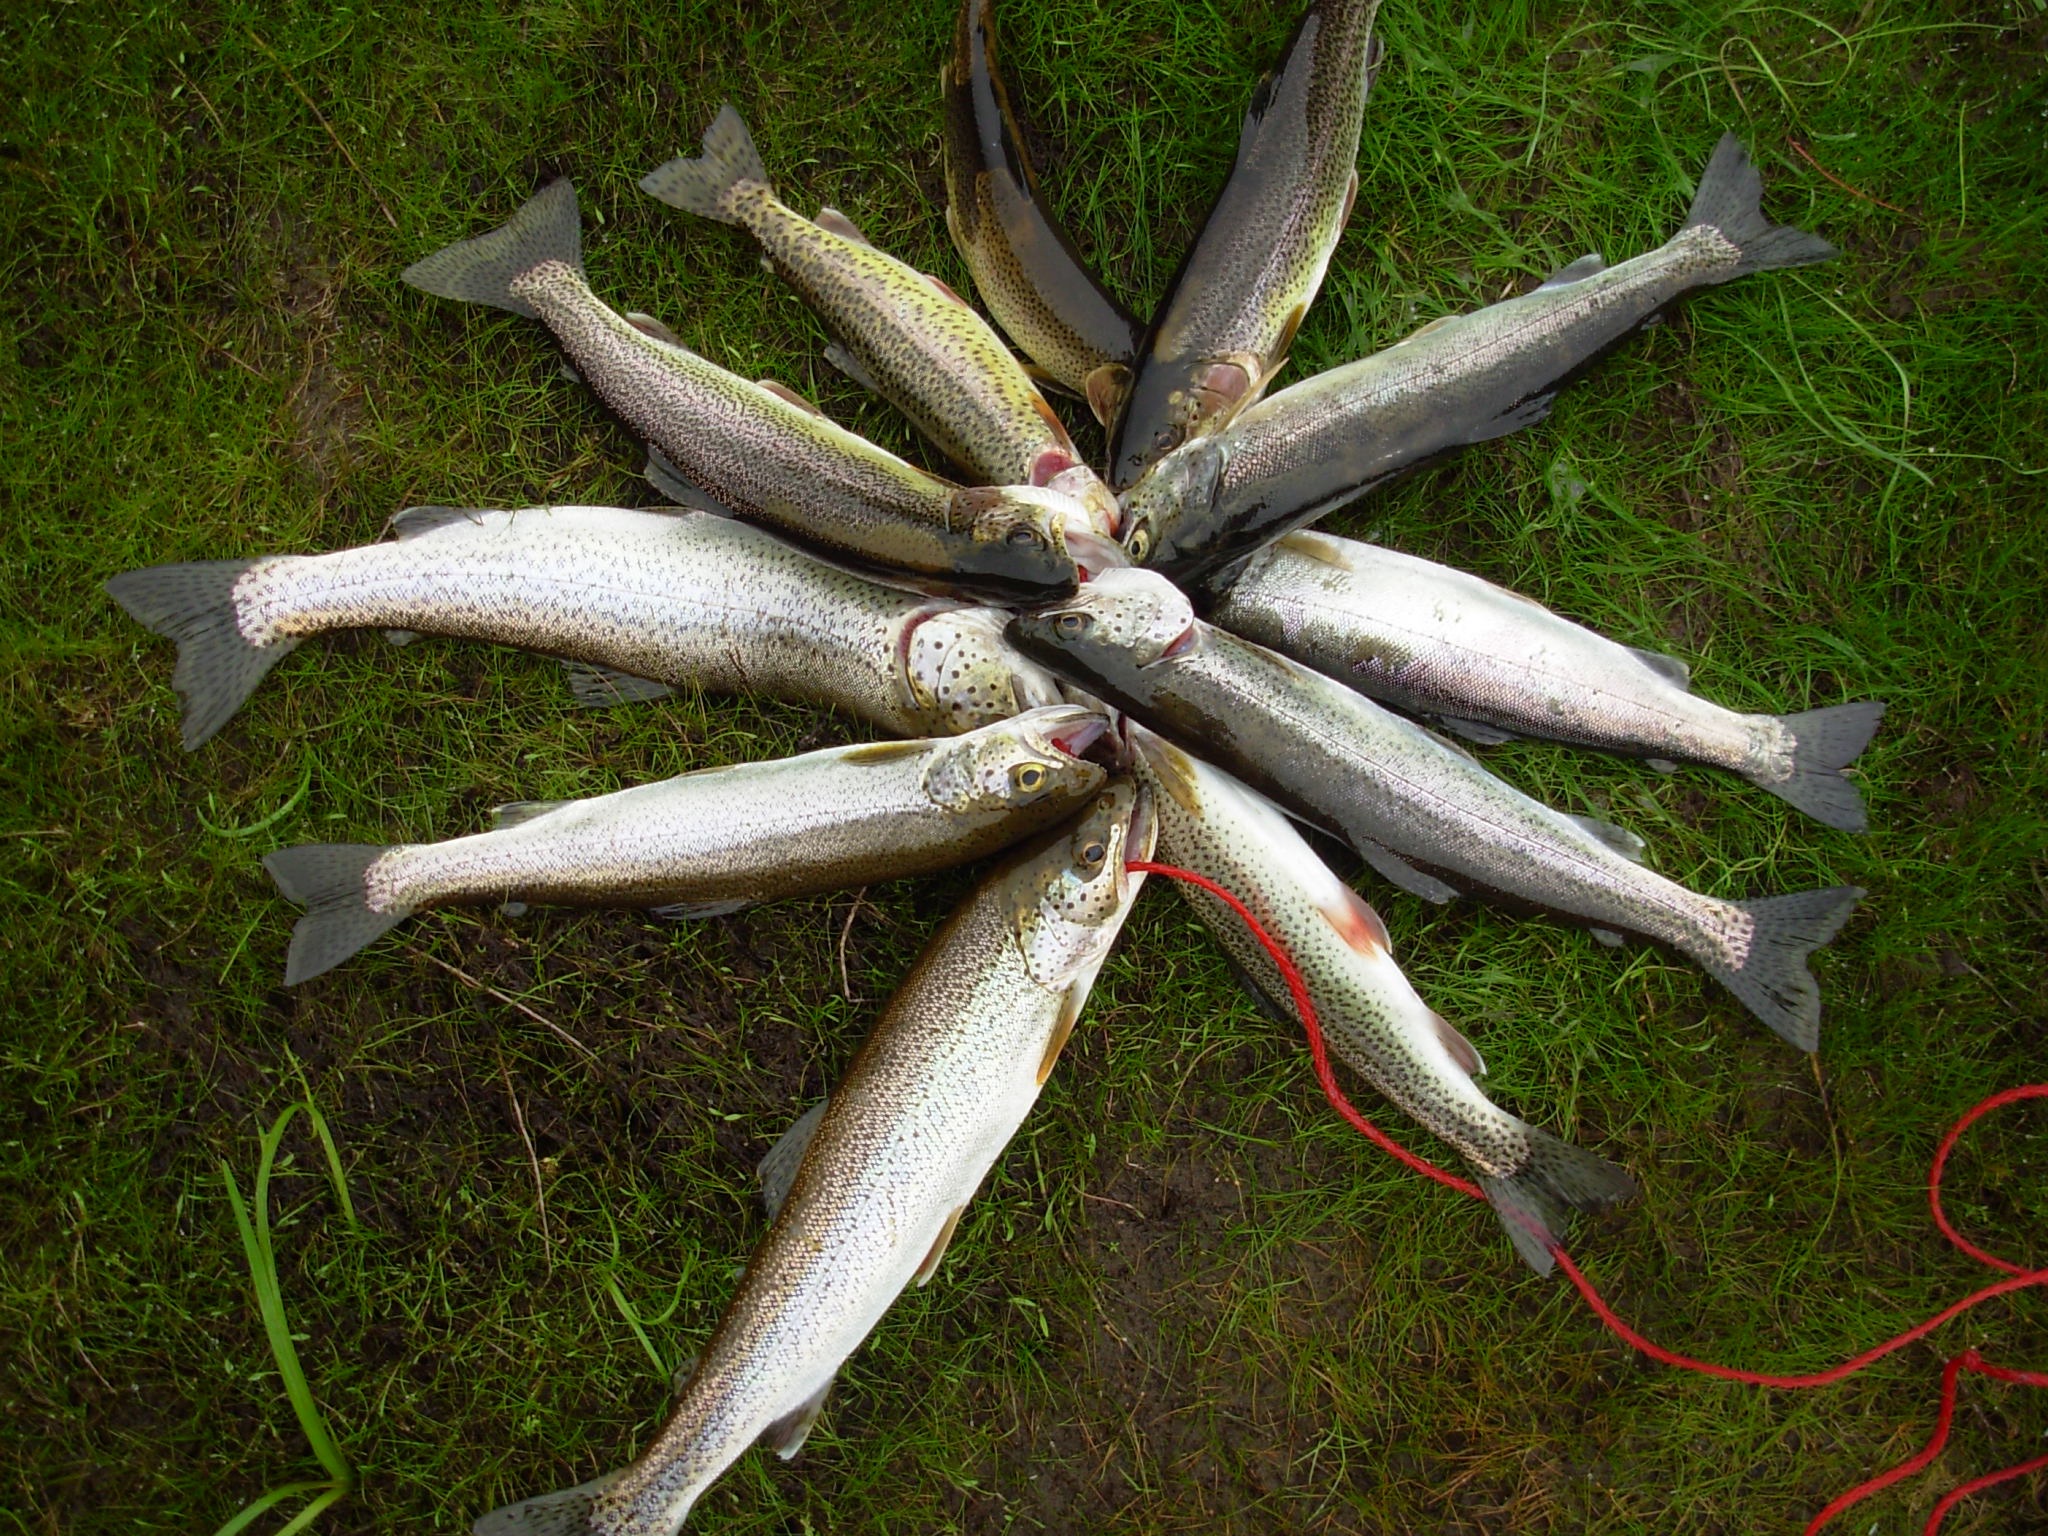
wilderness, branch, plant, flower, botany, flora, outdoors, stringer, flowering plant, plant stem, land plant, thorns spines and prickles, rainbow trout, flyfish, brown trout